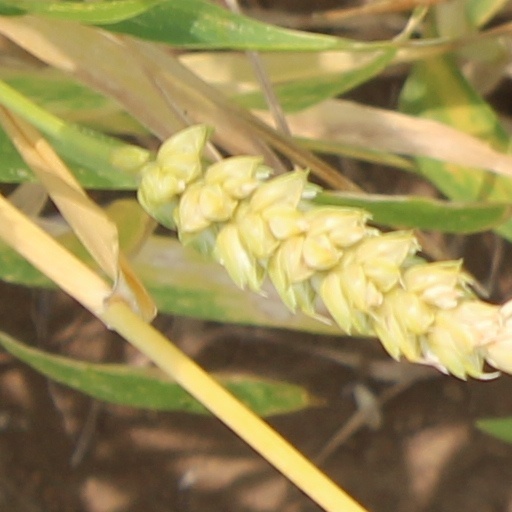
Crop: wheat